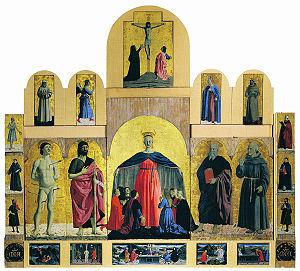
La Madonna della Misericordia est le panneau principal du polyptyque à dorures de Piero della Francesca commandée en 1445 mais terminée seulement dix-sept ans plus tard. Elle est conservée au Museo Civico di Sansepolcro.